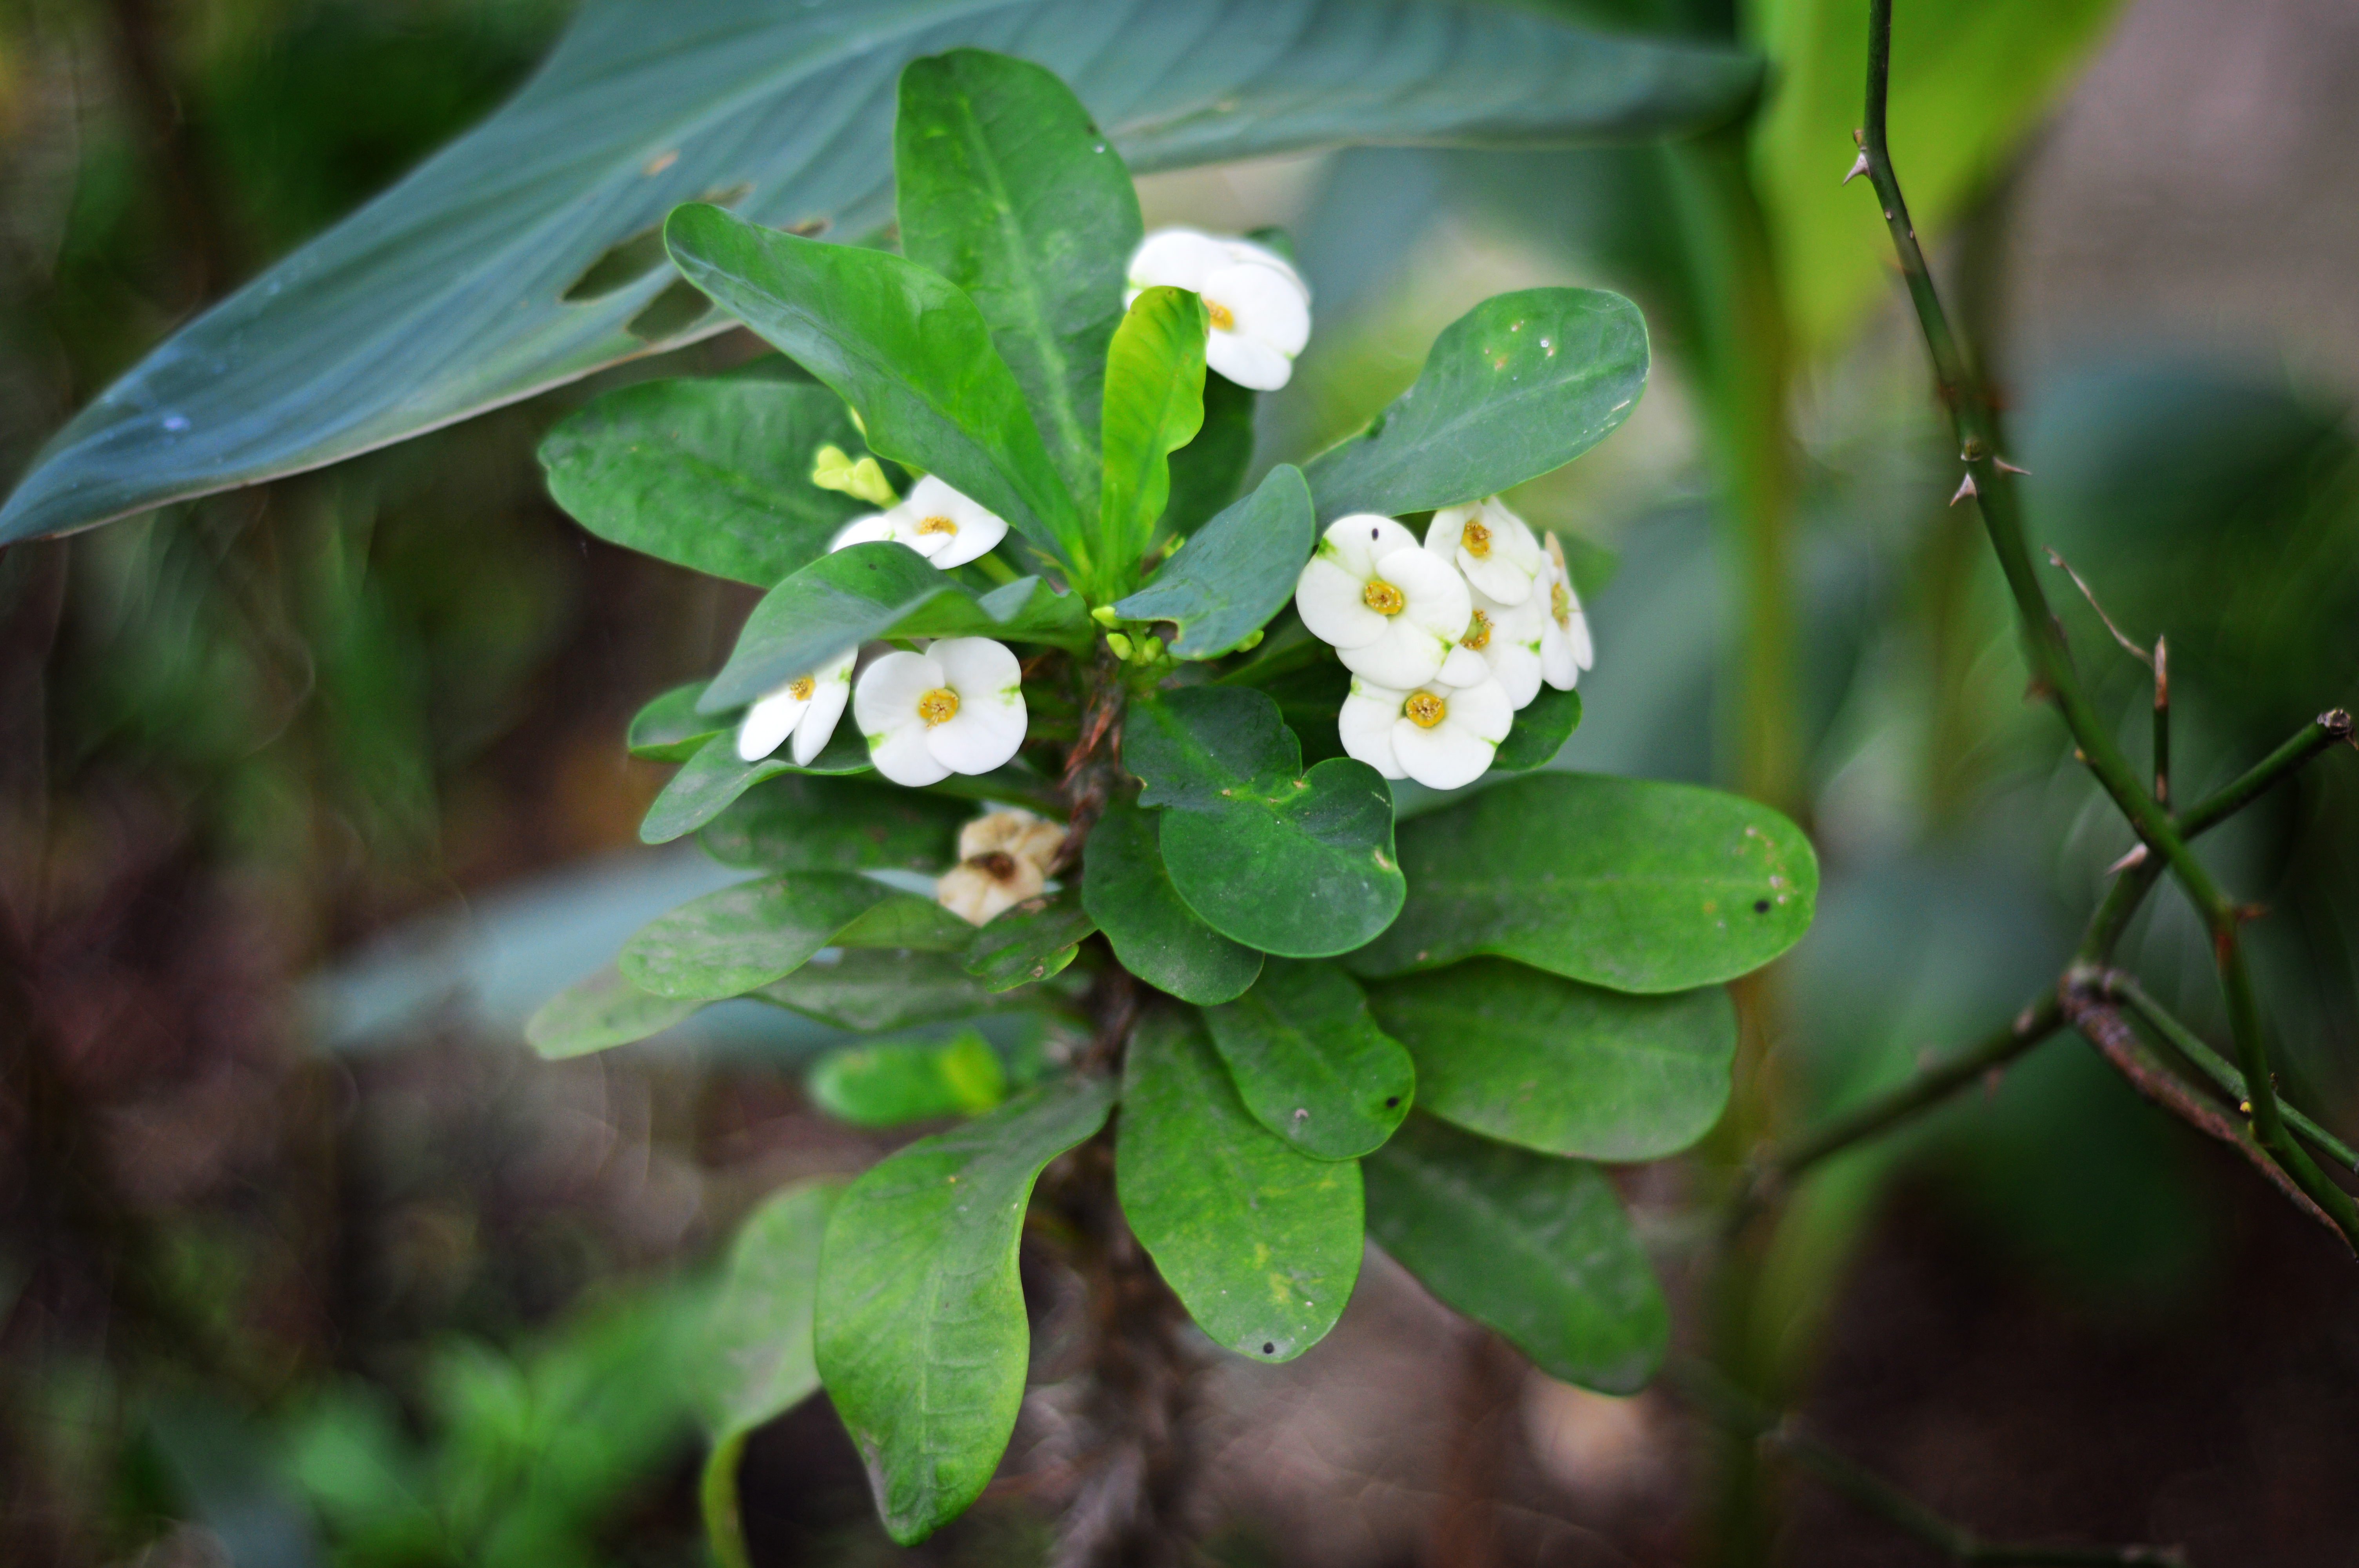
flowers, flower, flowering plant, plant, leaf, terrestrial plant, petal, wildflower, borage family, perennial plant